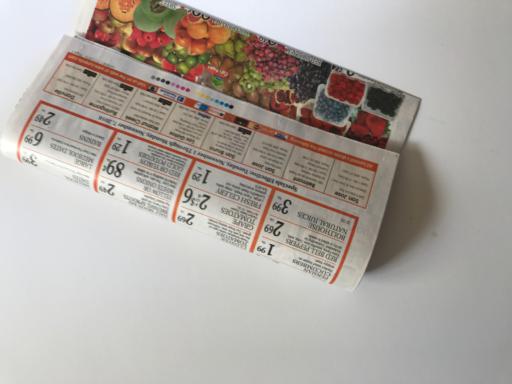
Waste category: paper